Leadville Historic District

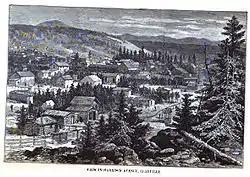
Leadville circa 1880

The Leadville Historic District is in the mining town of Leadville, Colorado. The National Historic Landmark District includes 67 mines in the mining district east of the city up to the 12,000 foot (3658 m) level, and a defined portion of the village area. It was designated in 1961. Then, when the National Register of Historic Places (NRHP) program was started in 1966, Leadville's National Historic District was included in its first day's listings, along with all other existing National Historic Landmarks. The NRHP district was later expanded, adding a number of structures along the Harrison Avenue corridor, and making them eligible for historic preservation grants and tax subsidies, too.